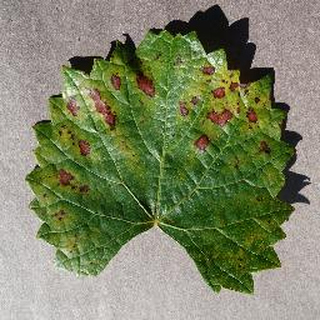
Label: grape_esca_black_measles